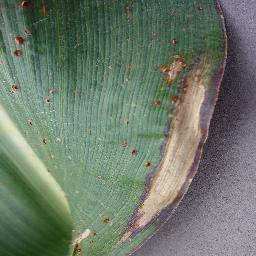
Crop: corn
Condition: (maize)_northern_blight